Ferdi Kadıoğlu

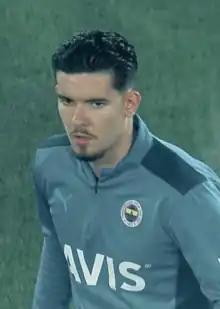
Kadıoğlu before a match in 2021

In July 2018, Kadıoğlu signed for Turkish Süper Lig club Fenerbahçe. He made his debut for the senior squad on 20 December 2018, coming on as a substitute in a Turkish Cup match against Giresunspor. In his first season, he played mostly for the under-21 team, making 11 appearances with them in the U21 Ligi.